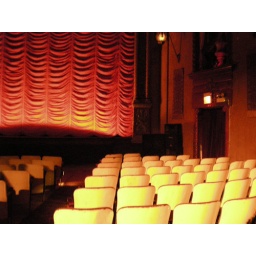
the music box theater in old town. wow.